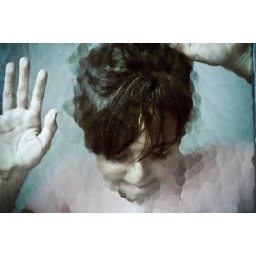
&lt;i&gt;i was a little girl alone in my little world who dreamed of a little home for me. &lt;/i&gt; (more in comments)